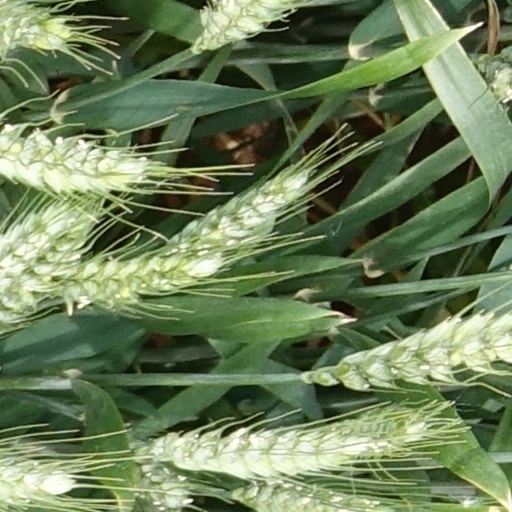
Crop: wheat